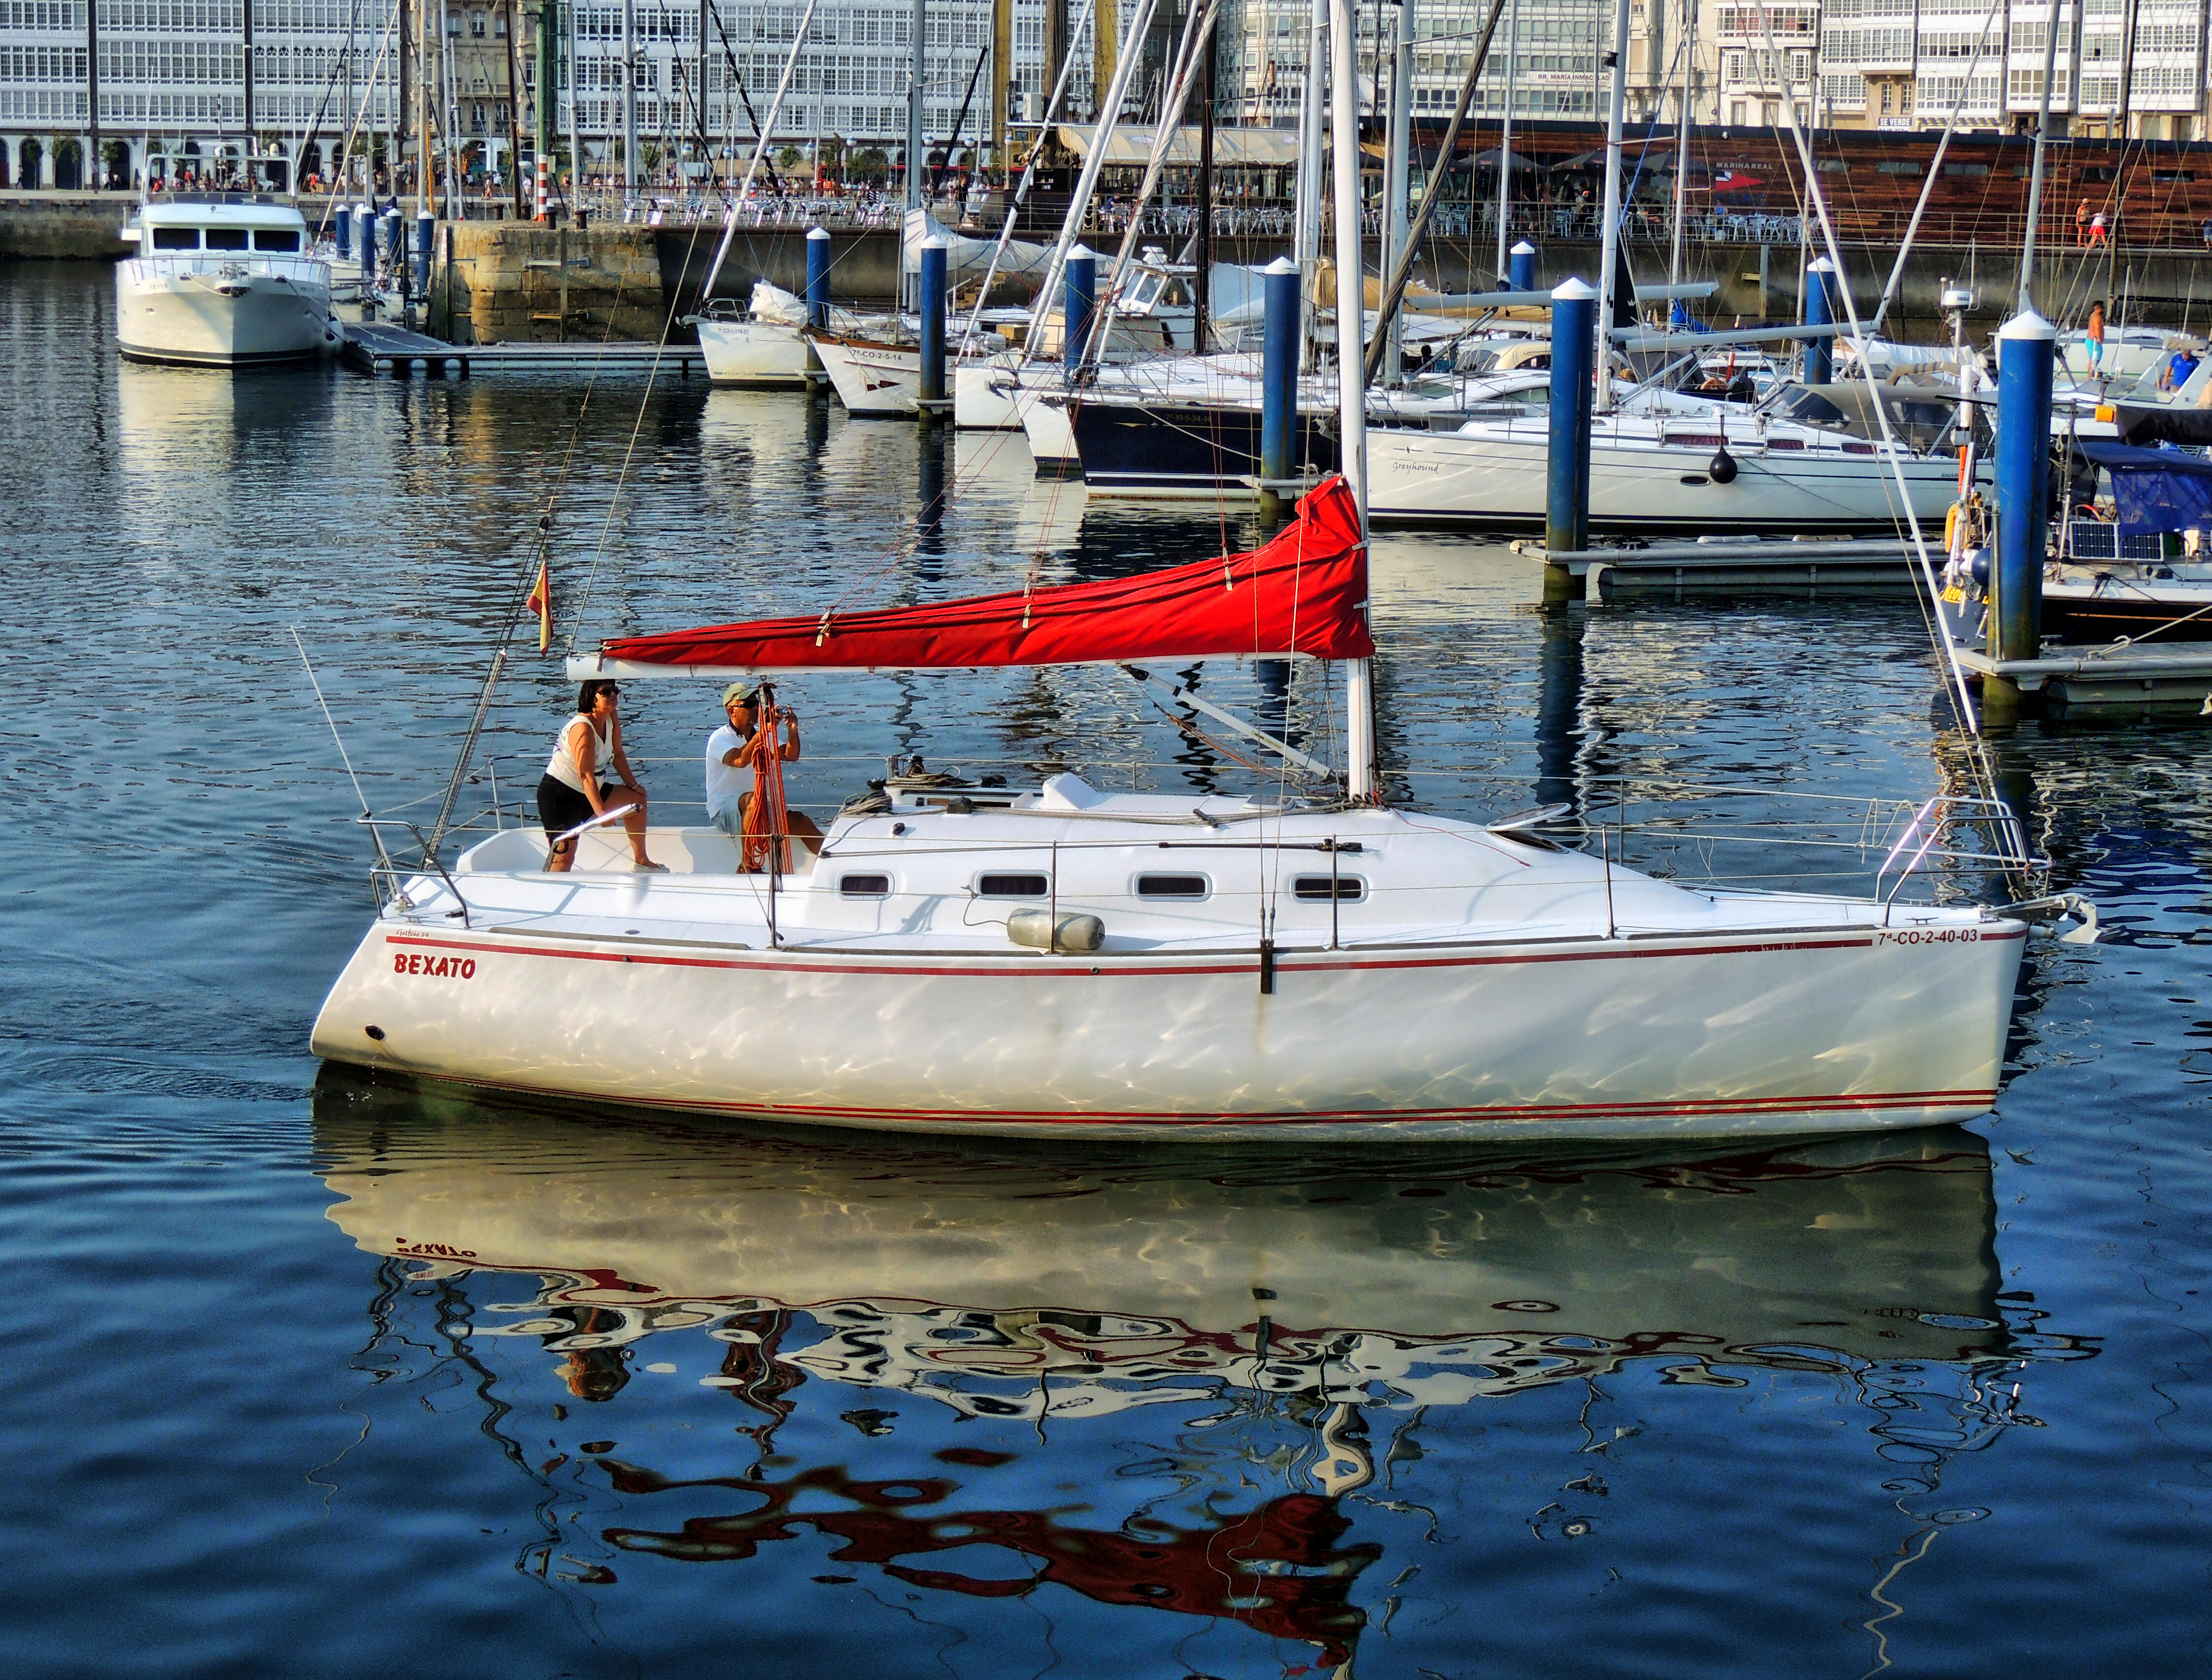
sea, water, dock, boat, vehicle, mast, harbor, sailboat, boating, sail, watercraft, dinghy, skiff, watercraft rowing